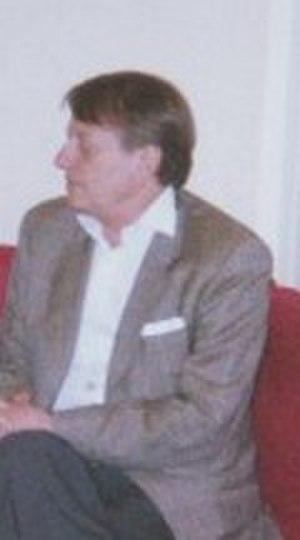
Hector Bianciotti, de l'Académie française.
Cet article présente la liste des membres de l'Académie française, rangée par ordre chronologique de leur élection à chaque fauteuil. Cette liste est précédée d'une liste réduite portant uniquement sur les membres actuels et présentée successivement selon quatre modes de rangement : par ordre alphabétique, par numéro de fauteuil, par date d'élection et par date de naissance.